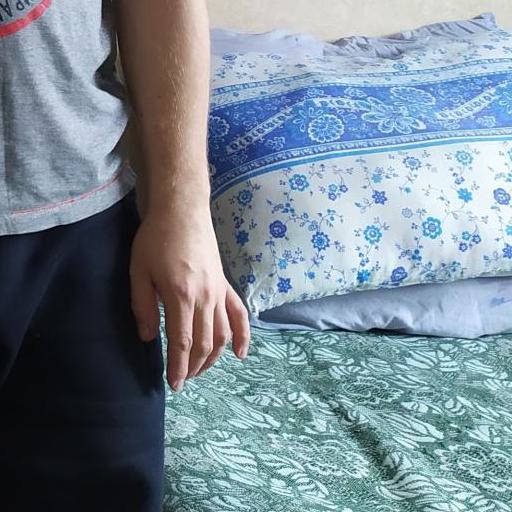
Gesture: no_gesture